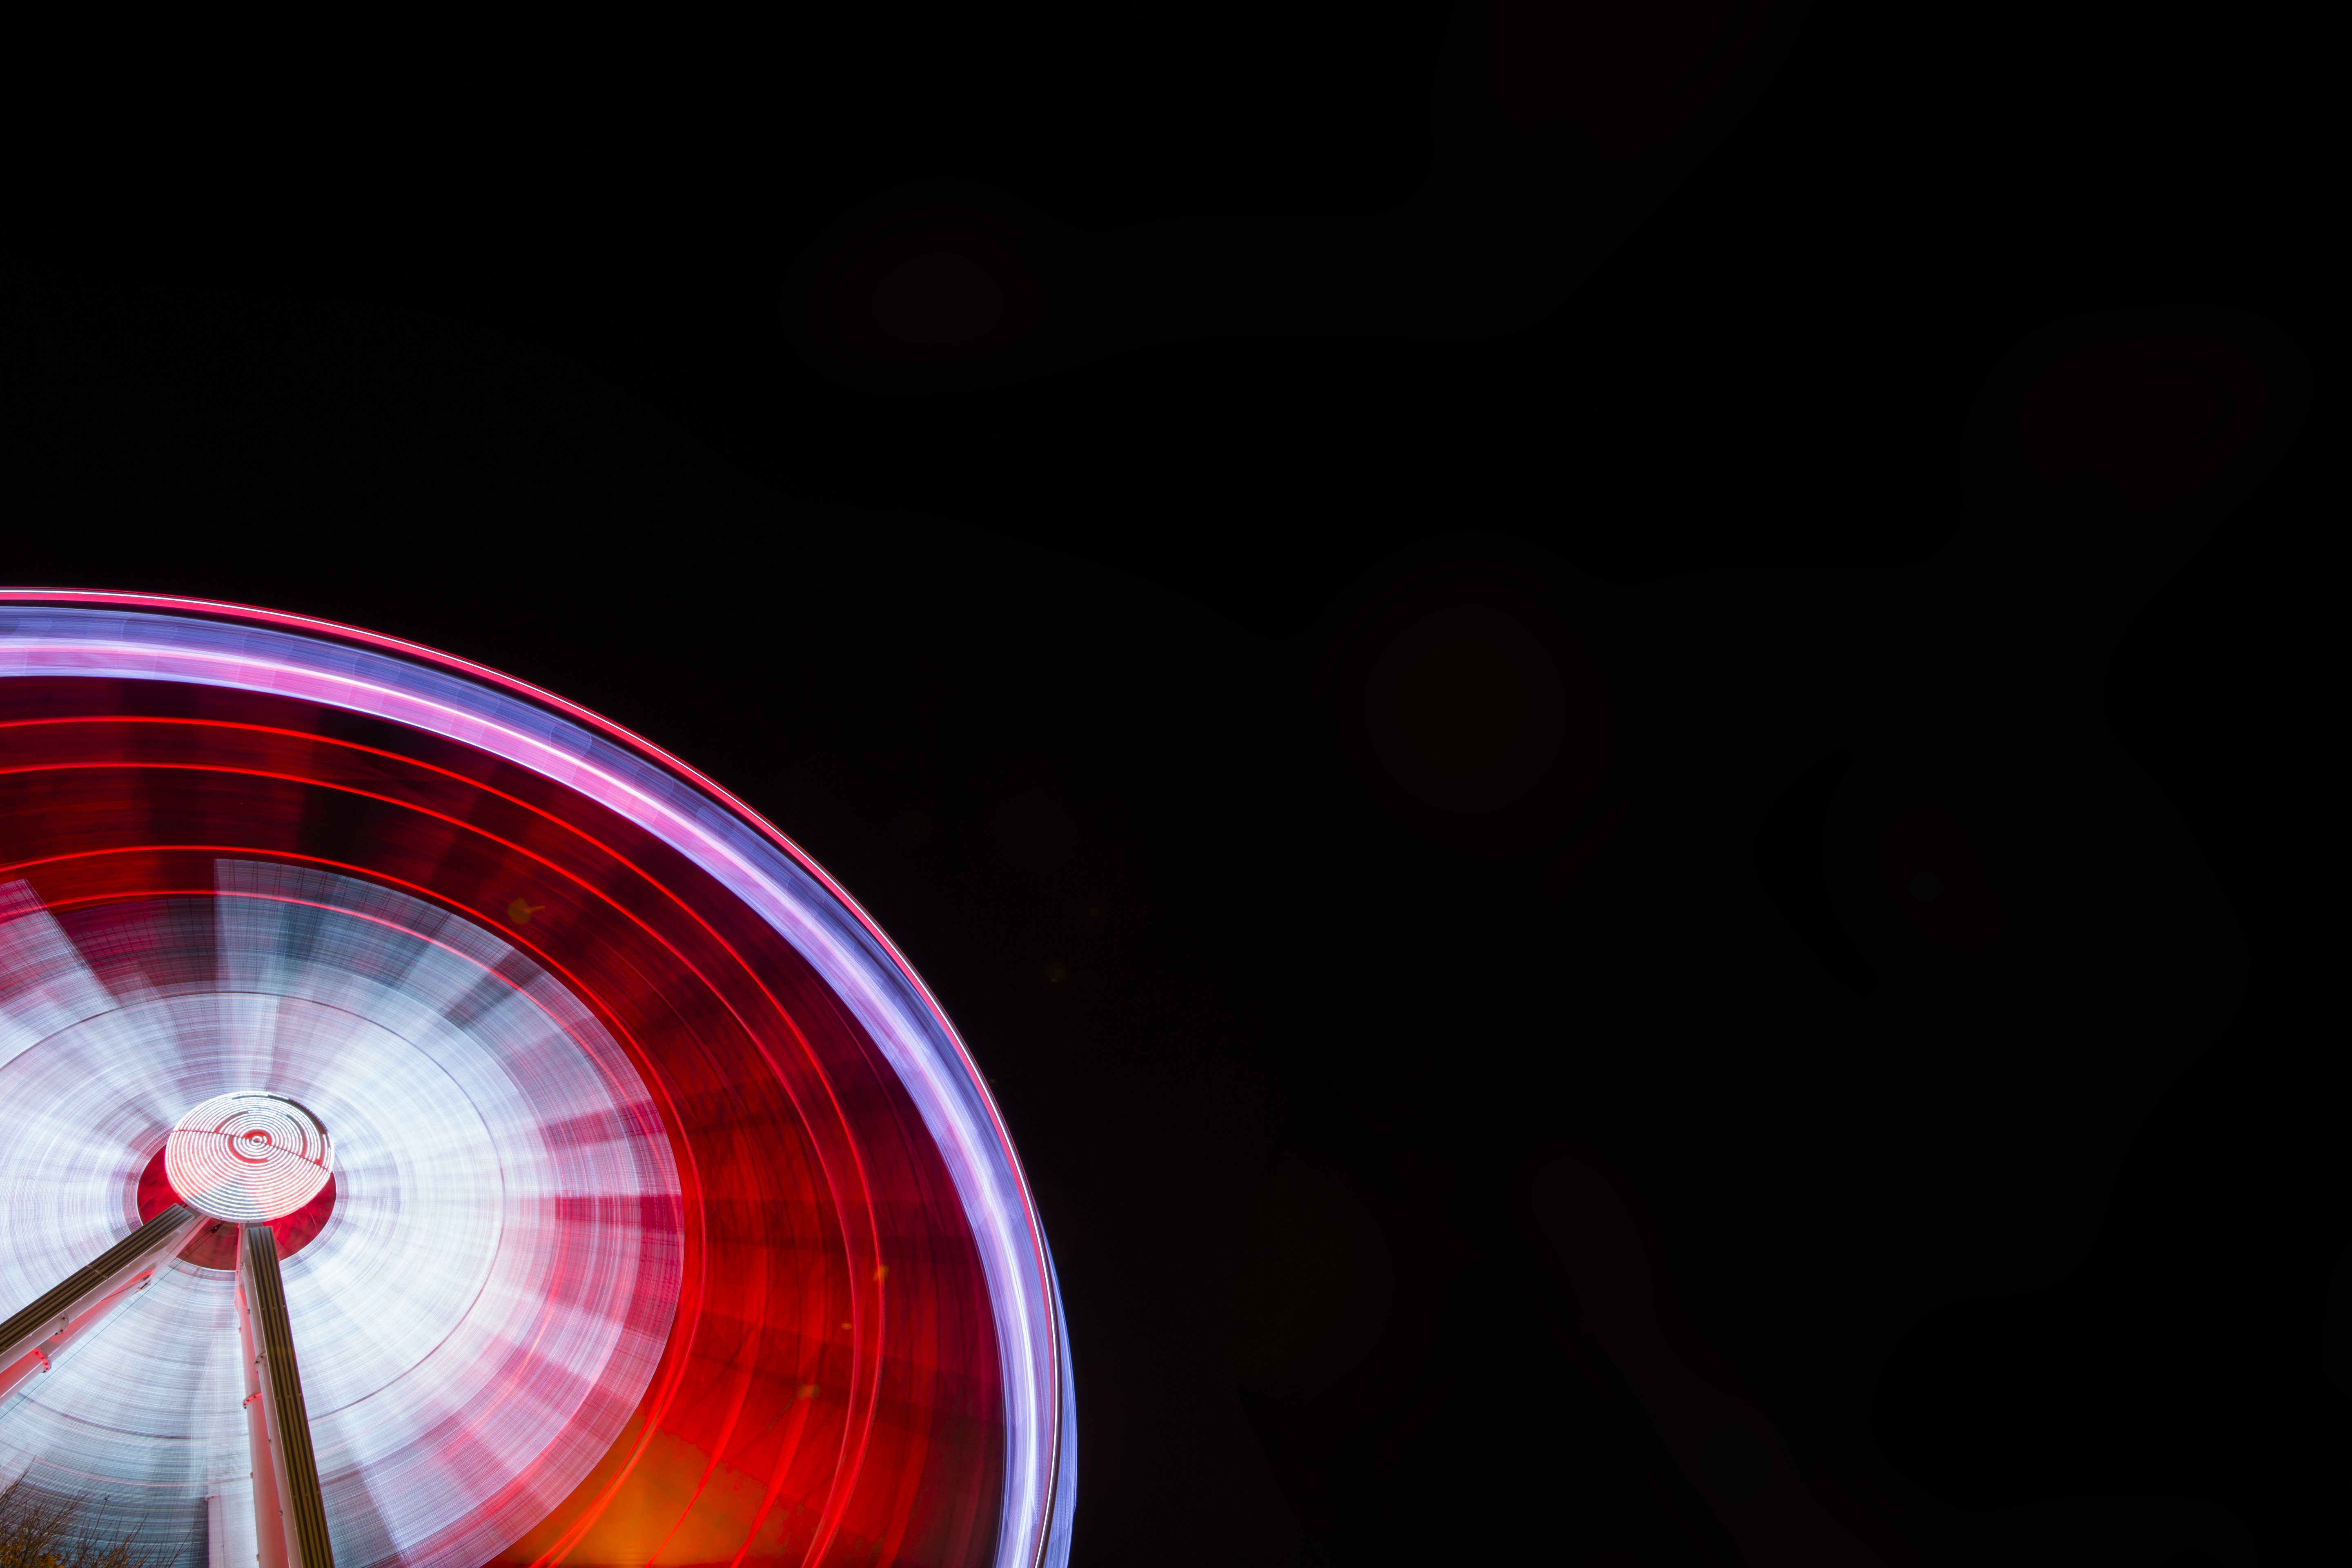
outdoor, light, sky, night, wheel, play, sunlight, round, summer, vacation, recreation, motion, reflection, high, red, ferris wheel, carnival, color, park, holiday, ride, carousel, darkness, blue, attraction, colorful, speed, thrill, leisure, lighting, childhood, circle, fairground, family, festival, fun, joy, ferris, circus, amusement, shape, spin, fair, entertainment, merry, rotate, atmosphere of earth, computer wallpaper